Verraco of the bridge

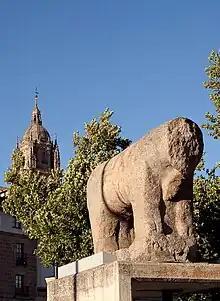
"Verraco" of the bridge with the cathedral of Salamanca behind

The "verraco" of the bridge in Salamanca, Spain, is an Iron Age stone statue depicting a bull, placed at the entrance of the Roman bridge. "Verraco" is a general term that refers to the stone statues of animals made by the Vettones, one of the pre-Roman peoples of the Iberian Peninsula. In Spanish the word "verraco" means "breeding pig", but other animals such as bulls and bears were also represented.